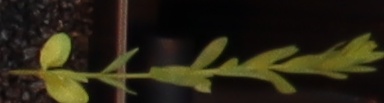
Label: Flax